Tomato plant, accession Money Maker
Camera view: tilt-top (135 deg); turntable rotation: 300 degrees
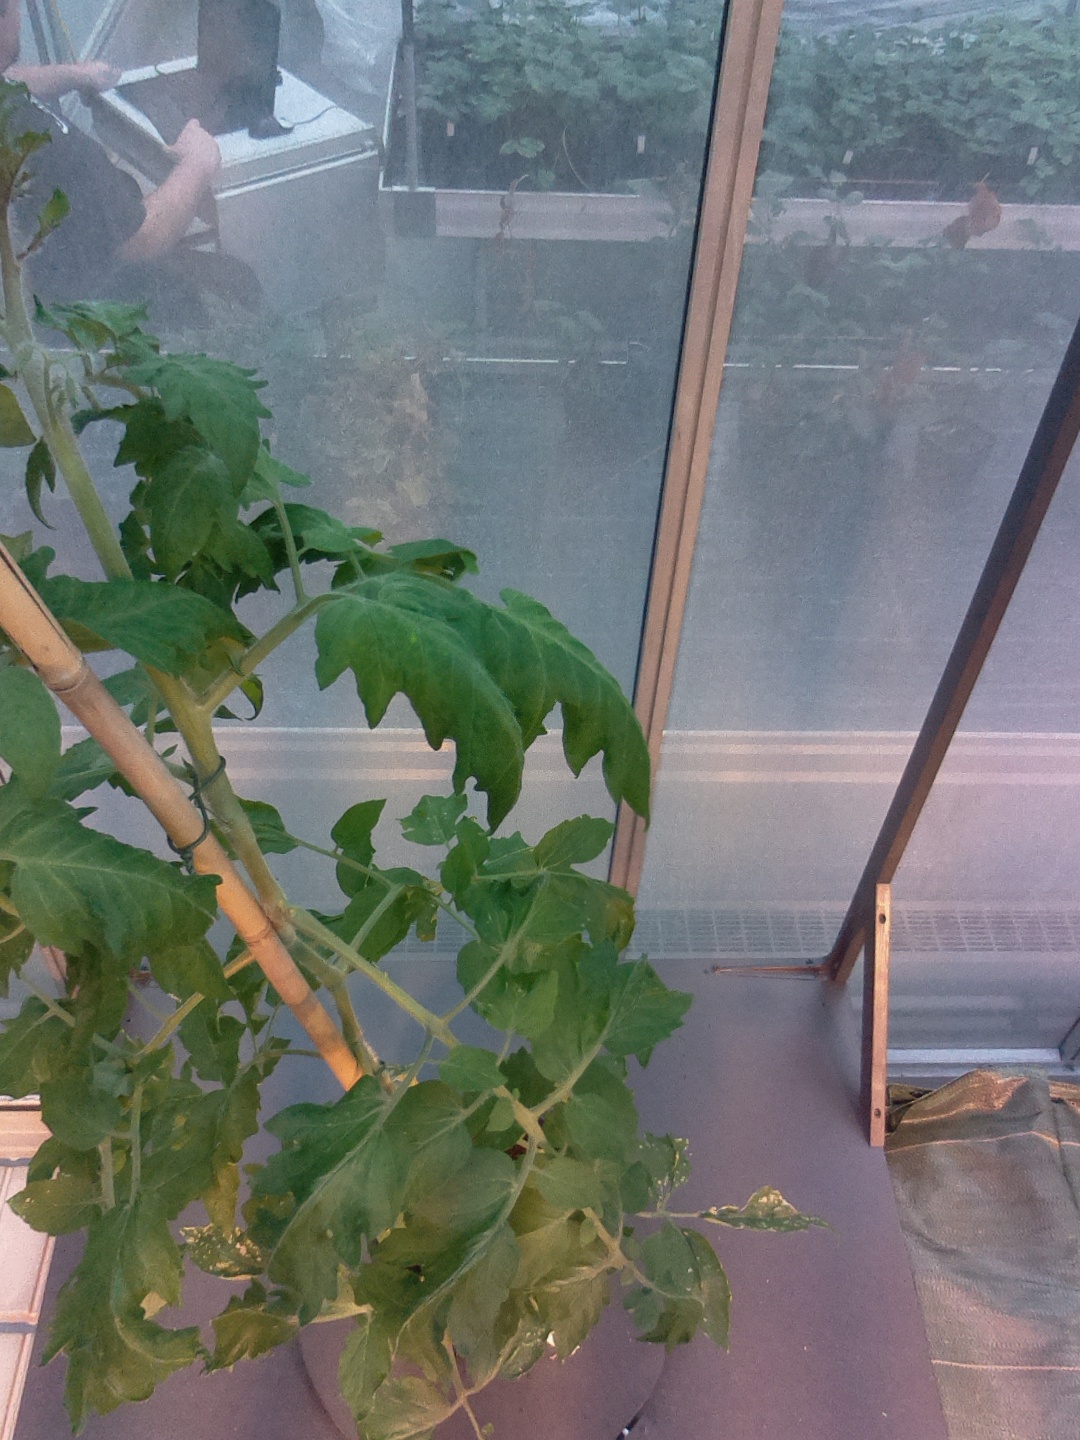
BBCH growth stage 55: 5 inflorescences visible